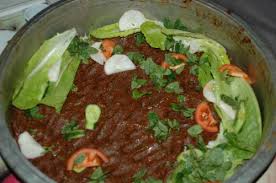
Yemek: cig_kofte